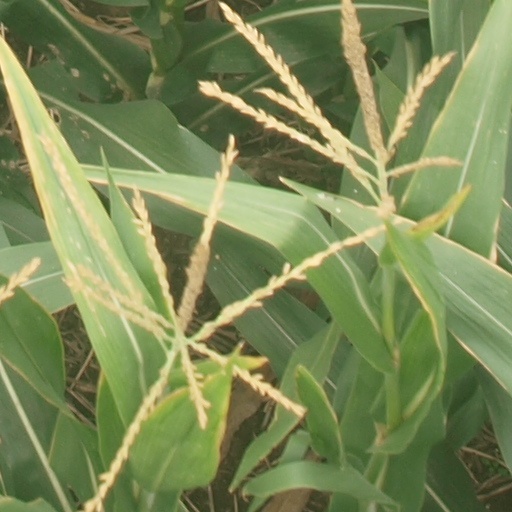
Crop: maize; corn